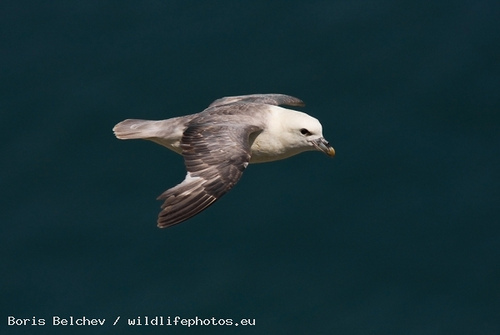
this bird has a white head, with black eyes and a black and yellow tipped beak. his wings are a mix of mostly dark brown, light brown and white.
white head, very short beak, grey wings and tail, band off black on bill.
this bird has a white belly and breast, with gray wings and tail.
a flying bird that has a two colored wingbar.
a medium white and gray bird with a white head.
this bird has a stout white body with gray wings and tail, and a light brown tip on its black bill.
a medium, mostly gray bird with a white head, throat, and chest, dark eyes, and medium beak ending in a yellow, downwards point.
this bird has wings that are brown and has a white belly
this bird is in flight with white head, black eyes and white and grey in the body.
this bird has a white head, with a brown back.
Species: Northern Fulmar